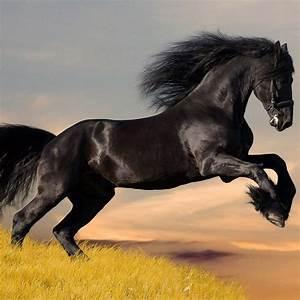
horse